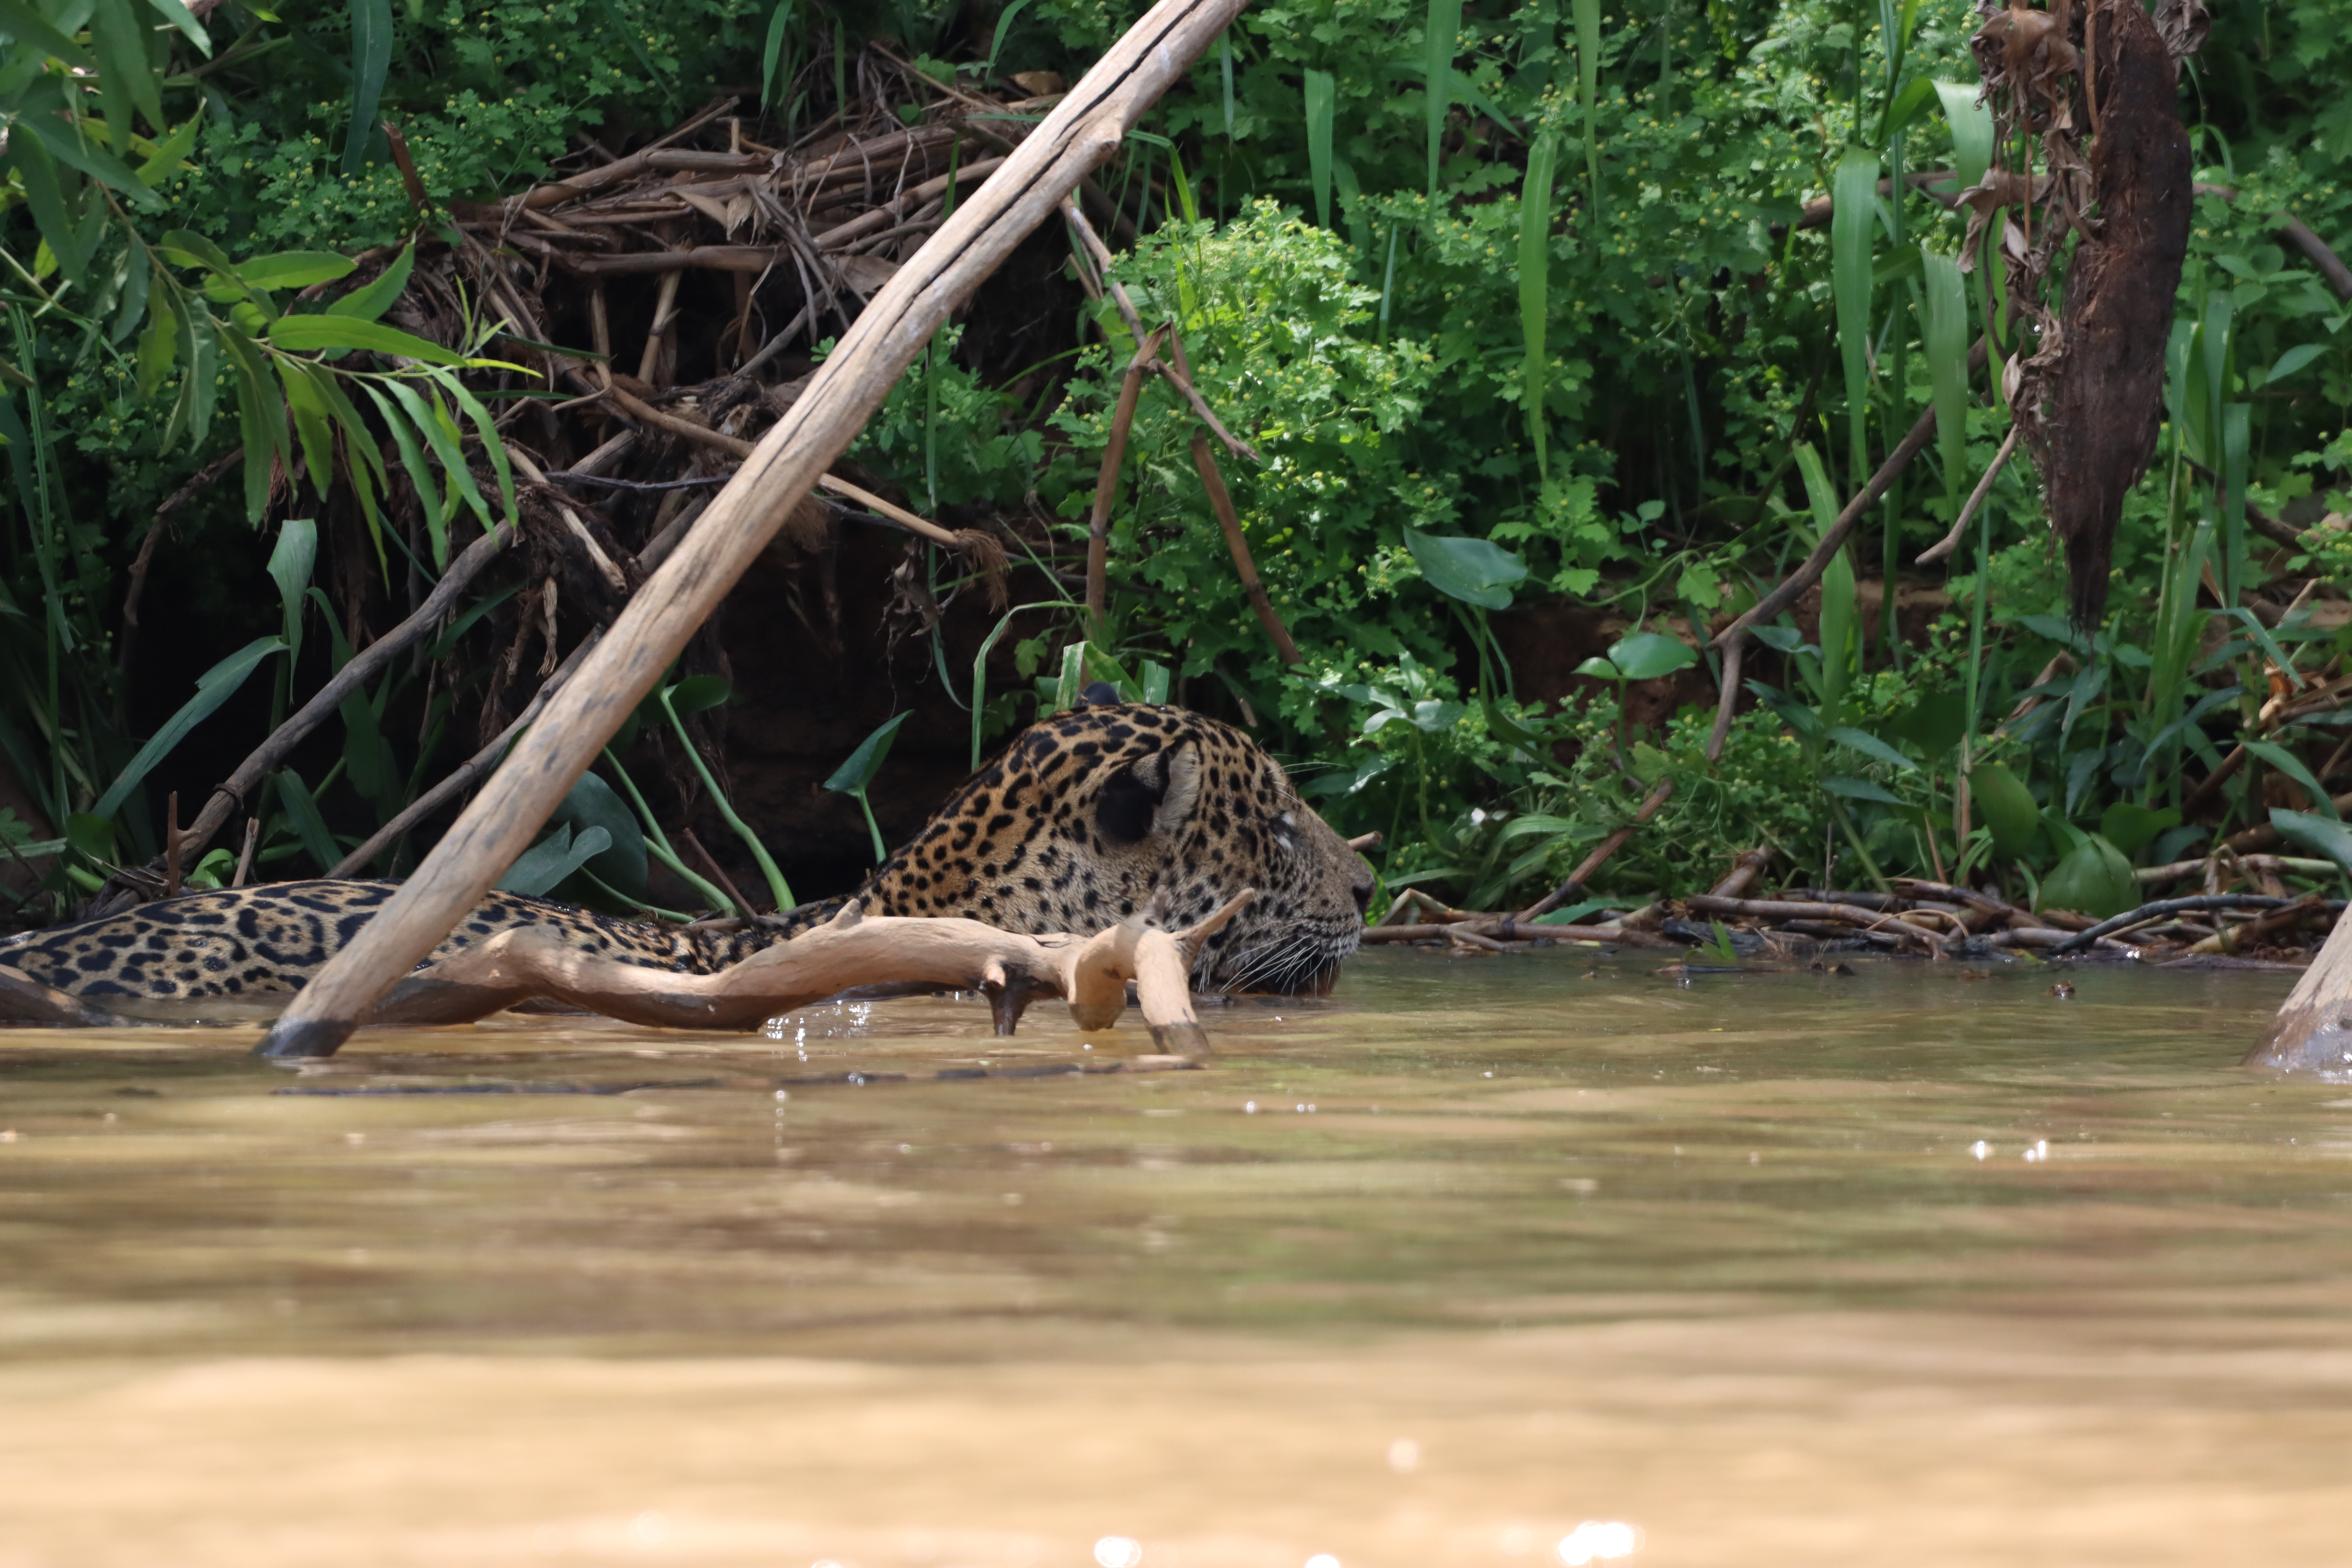
Jaguar: Bagua